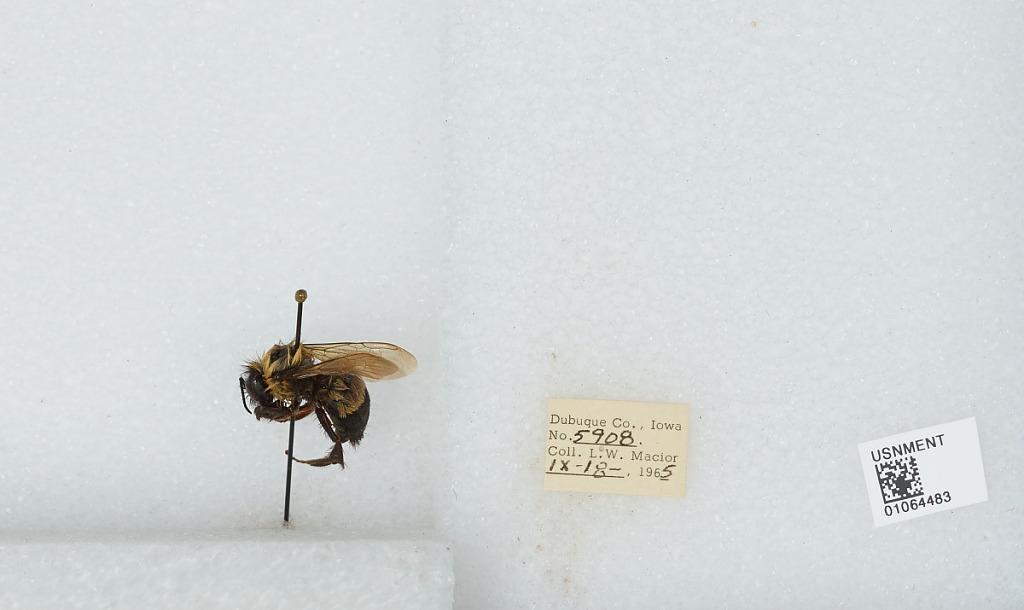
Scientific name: Bombus (Bombus) affinis Cresson
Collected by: L. Macior
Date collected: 1965-9-18
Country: United States
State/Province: Iowa
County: Dubuque
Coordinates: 42.4694, -90.8292